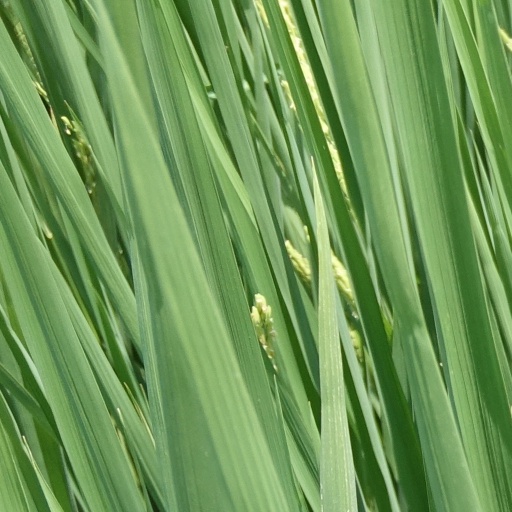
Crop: rice